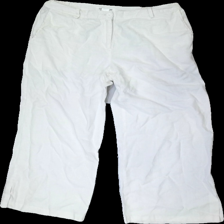
View: front
Type: Trousers
Category: Ladies
Brand: Not in the list
Brand text on label: Tallissime (La Redoute)
Colors: White
Material: 100% cott
Cut: Regular, Loose
Size: 42
Price range: 50-100
Recommended usage: Reuse
Description: White trousers from Tallissime by La Redoute, size 42. Good condition.